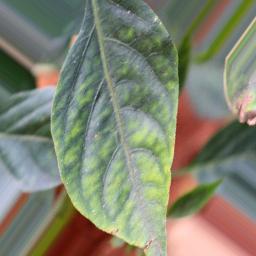
Label: nutritional